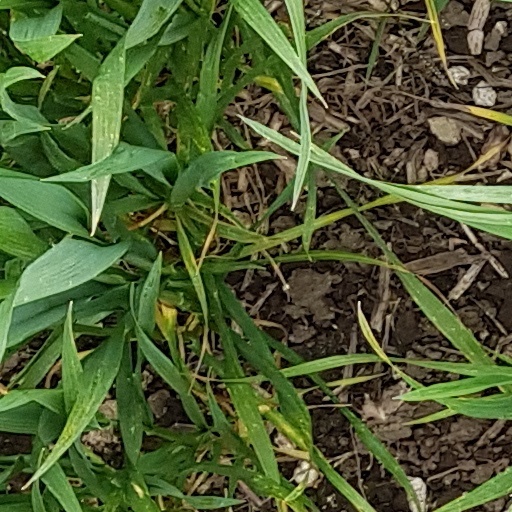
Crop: wheat